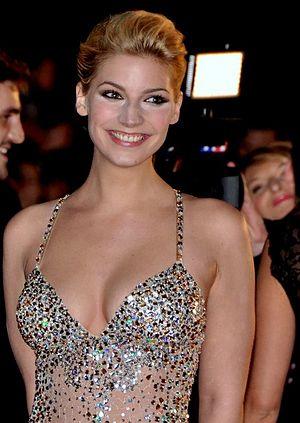
Nadège Lacroix (de ""Secret Story"") aux NRJ Music Awards"
Secret Story est une émission française de télé réalité diffusée du 23 juin 2007 au 7 décembre 2017. D'abord en prime-time sur TF1, avant de basculer partiellement sur NT1 en 2015 puis totalement en 2016 et 2017. La présentation est assurée par Benjamin Castaldi jusqu'en 2014, puis il fut relayé par Christophe Beaugrand à partir de 2015.
Splash : Le Grand Plongeon était une émission de télévision française produite par TF1 Production, et diffusée en direct sur TF1 du 8 février 2013 au 22 février 2013 à 20 h 50. Il s'agit d'une adaptation d'une émission néerlandaise dont le concept a été nommé Celebrity Splash dans divers pays. La version québécoise, produite par LP8 Média, s'intitule Le Grand Saut.
Sous le soleil de Saint-Tropez est un feuilleton télévisé français en 32 épisodes de 40 minutes créé par Pascal Breton diffusée du 2 mars 2013 au 17 mai 2014 sur TMC. La série est rediffusée sur TF6 depuis le 23 juin 2013.
La sixième saison de Secret Story, émission française de télé réalité, a été diffusée sur TF1 du 25 mai 2012 au 7 septembre 2012.